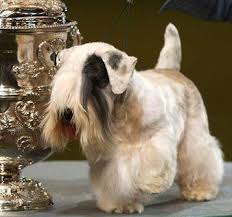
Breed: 211-n000058-Sealyham_terrier